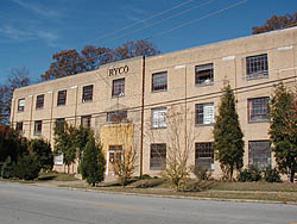
Building: National NuGrape Company
Country: United States of America
Year built: 1937
United States historic place National NuGrape Company U.S. National Register of Historic Places Show map of Atlanta Show map of Georgia Show map of the United States Location Atlanta , Georgia , U.S. Coordinates 33°46′03″N 84°21′42″W / 33.767509°N 84.361659°W / 33.767509; -84.361659 Built 1937 NRHP reference No. 96001502 Added to NRHP December 20, 1996 The National NuGrape Company Lofts are located in Atlanta 's Old Fourth Ward on the north side of Ralph McGill Blvd. and the west side of the BeltLine trail. The building was built in 1937 as the national headquarters for the National NuGrape Company, a soft drink firm in Atlanta , Georgia , United States which created the NuGrape , Sun Crest , and Kickapoo Joy Juice brands.  The building was occupied by NuGrape until 1971, when it was sold to a printing company.  After 1990, the building was converted to loft apartments. The building was converted to unique loft condominiums in 2003. References